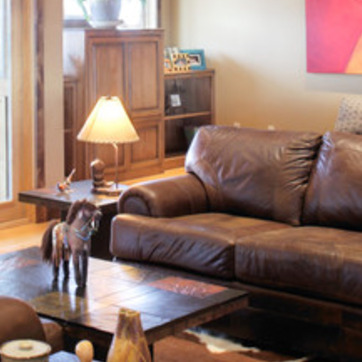
Material: leather